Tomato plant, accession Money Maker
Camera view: tilt-top (135 deg); turntable rotation: 120 degrees
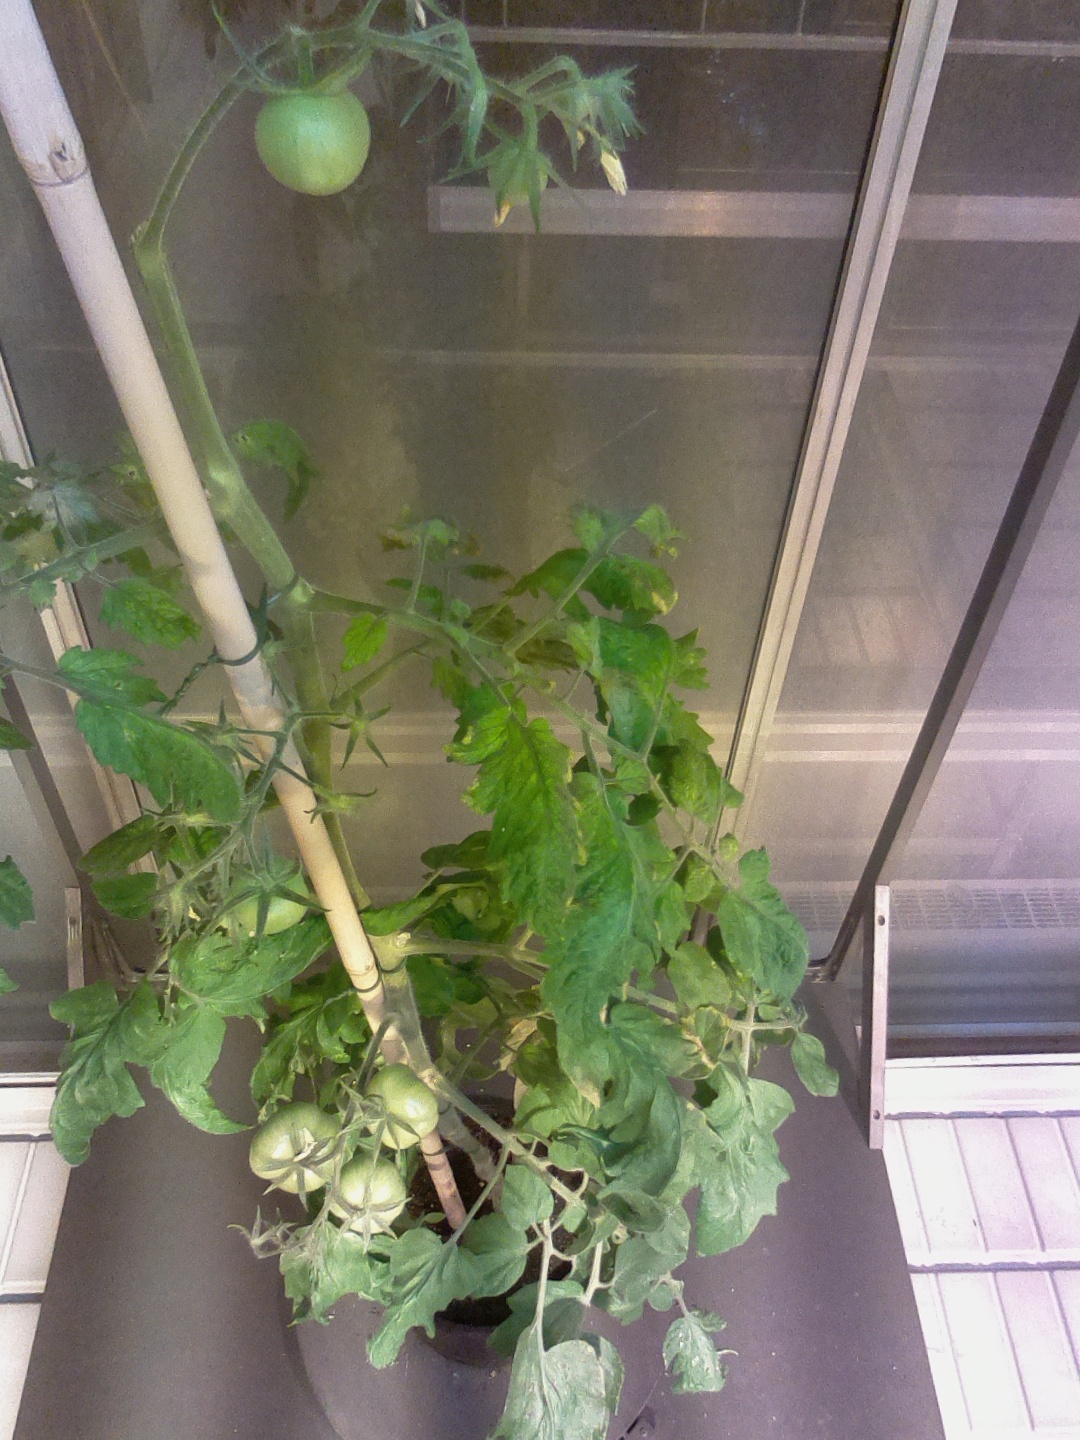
BBCH growth stage 78: 80% -90% of final fruit size